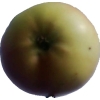
Label: Apple 11